Gaúcho Negro

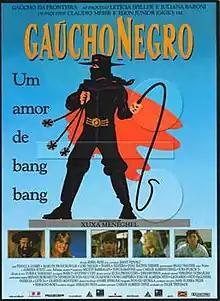

Gaúcho Negro is a 1991 Brazilian romantic adventure film, directed by Jessel Buss.